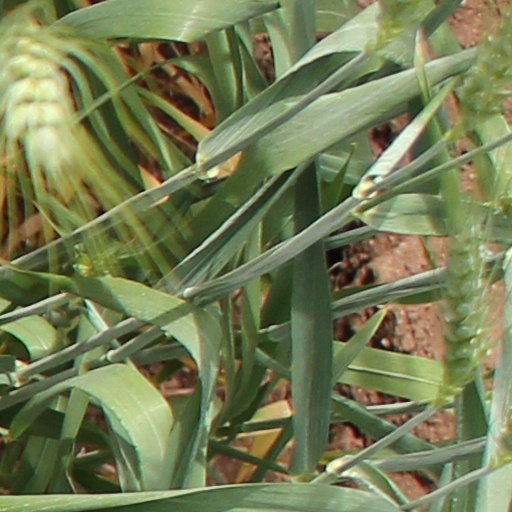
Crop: wheat